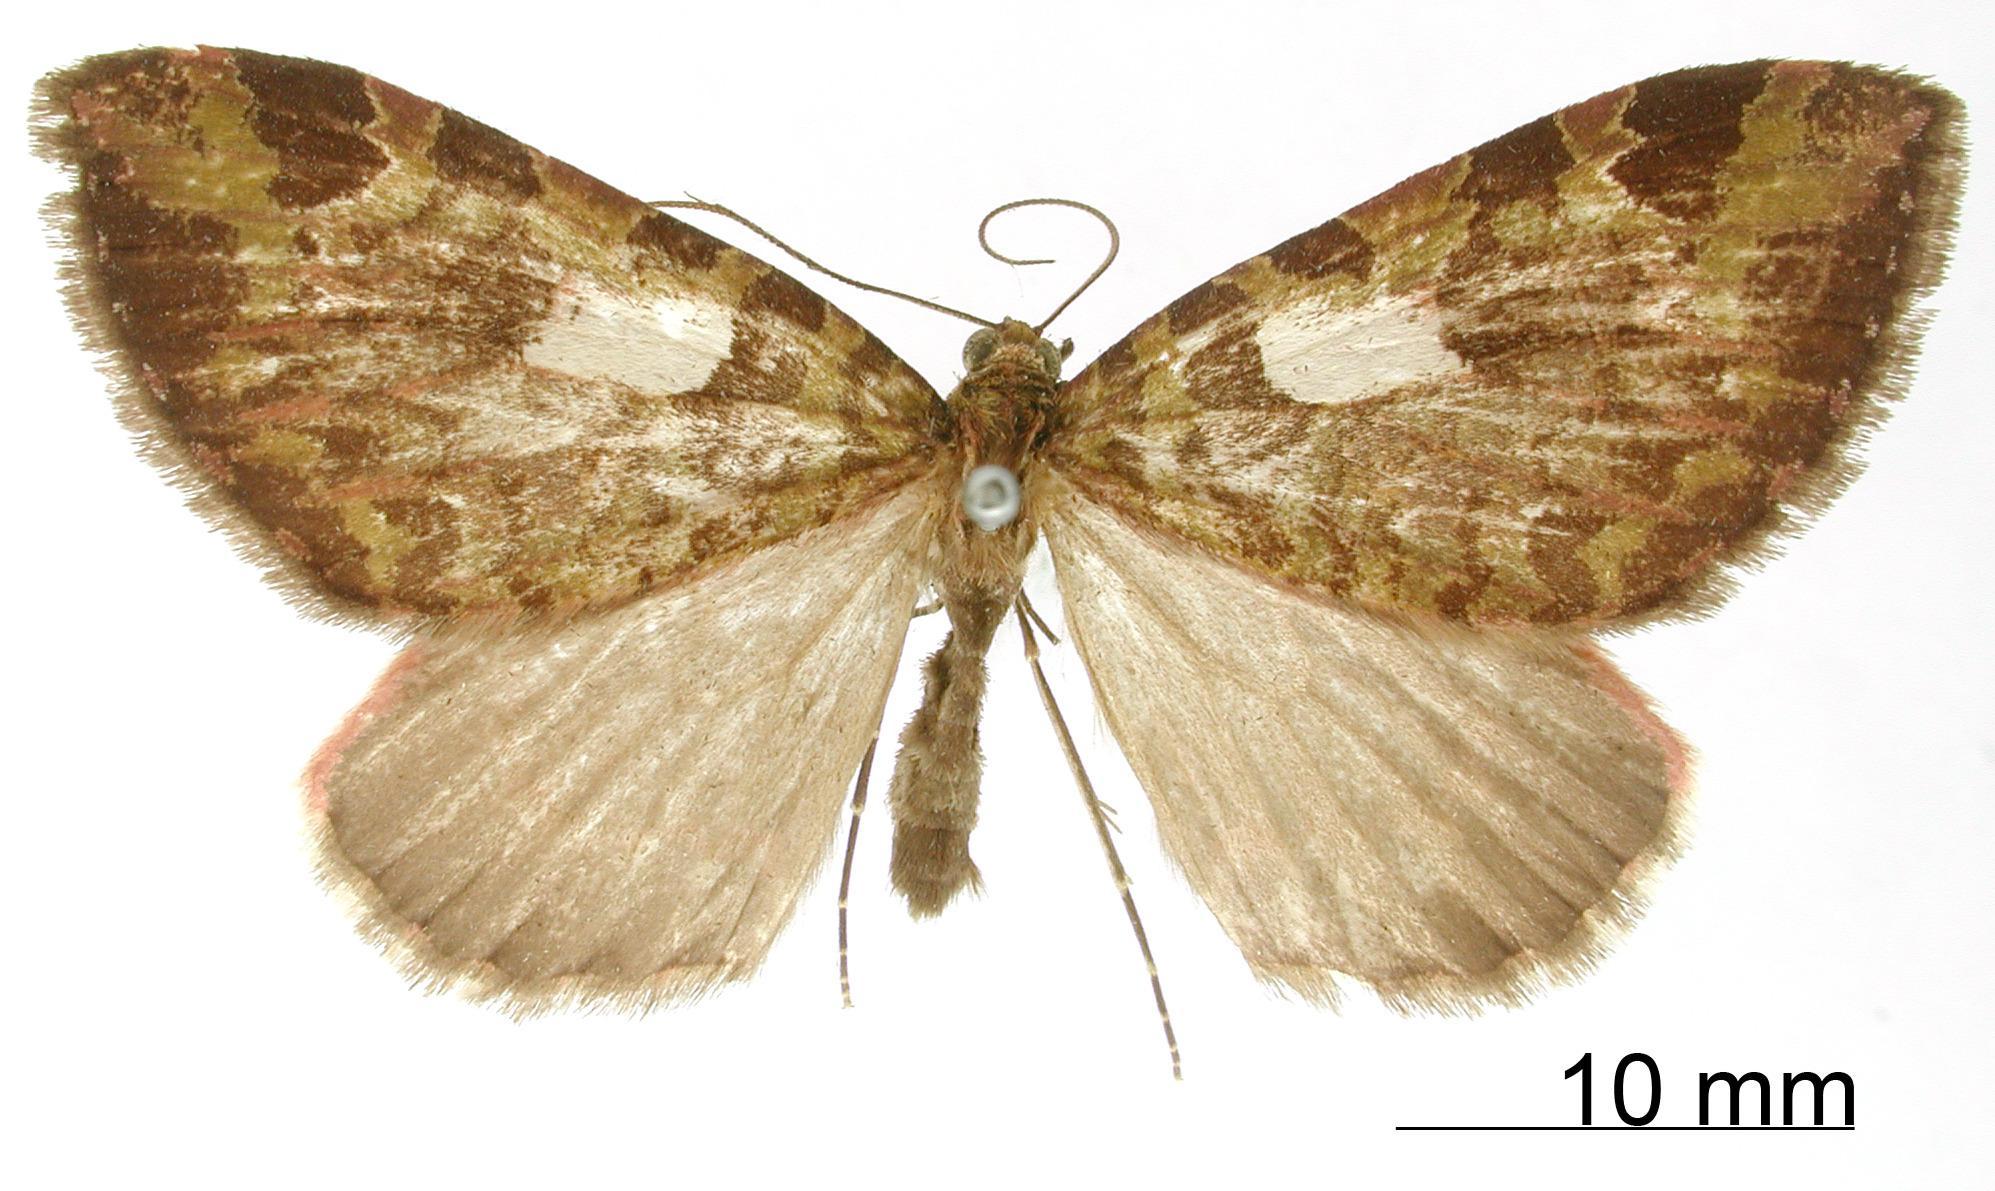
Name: Erebochlora albocentrata
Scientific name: Erebochlora albocentrata Thierry-Mieg, 1907
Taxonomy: Animalia, Arthropoda, Insecta, Lepidoptera, Geometridae, Larentiinae
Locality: Huancabamba, Peru